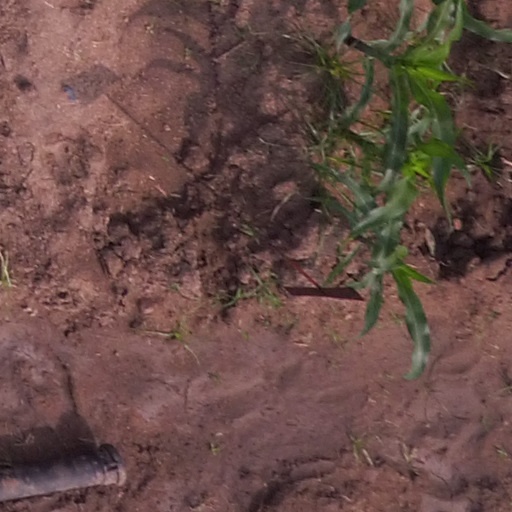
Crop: maize; corn